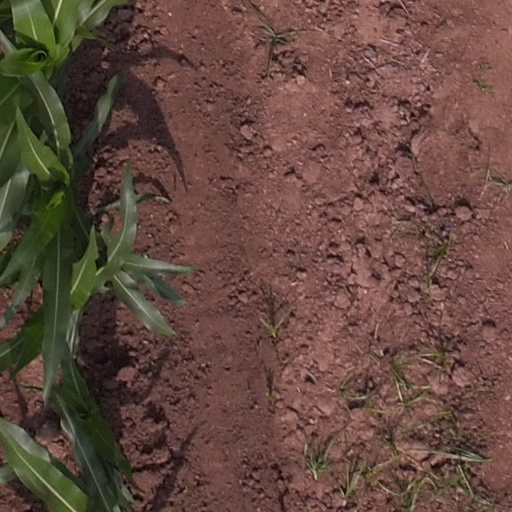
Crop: maize; corn